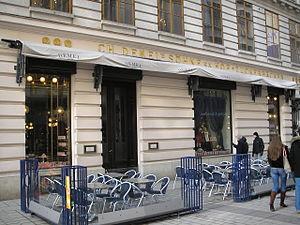
La Hofzuckerbäckerei Demel, ou simplement Der Demel, est une pâtisserie et un chocolatier à Vienne, en Autriche.